Twin Zephyr

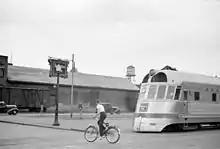
Twin Zephyr at La Crosse, WI, 1939

In 1935 Zephyrs were scheduled to cover between Chicago and St Paul in six and a half hours, later reduced to six hours and 15 minutes. At first each trainset made one one-way trip a day, but in July 1935 each was making a round trip a day, leaving each terminal at 8:00 AM CST and returning at 10:59 PM. In 1940 the westbound Twin Zephyr took six hours to travel from Chicago to Saint Paul, a start-to-stop average of 71 miles per hour, which is a faster average speed between endpoints than the Acela's average speeds in 2016 between Washington and Boston. According the Burlington, both trains had made the run in five and a half hours, an average of over 78 mph. For several years in the 1950s the schedules along the Mississippi from East Dubuque, Illinois to Prairie du Chien, Wisconsin and from Prairie du Chien to La Crosse were the fastest in the world, and in 1964 the "Morning Zephyr" had the fastest station-to-station time in the United States between Aurora and Rochelle, Illinois. All three runs were made at over per hour from start to station stop. By 1964 the timing from Chicago to Saint Paul had relaxed by five to ten minutes, but by 1970, the last full year of service, the journey took seven hours.